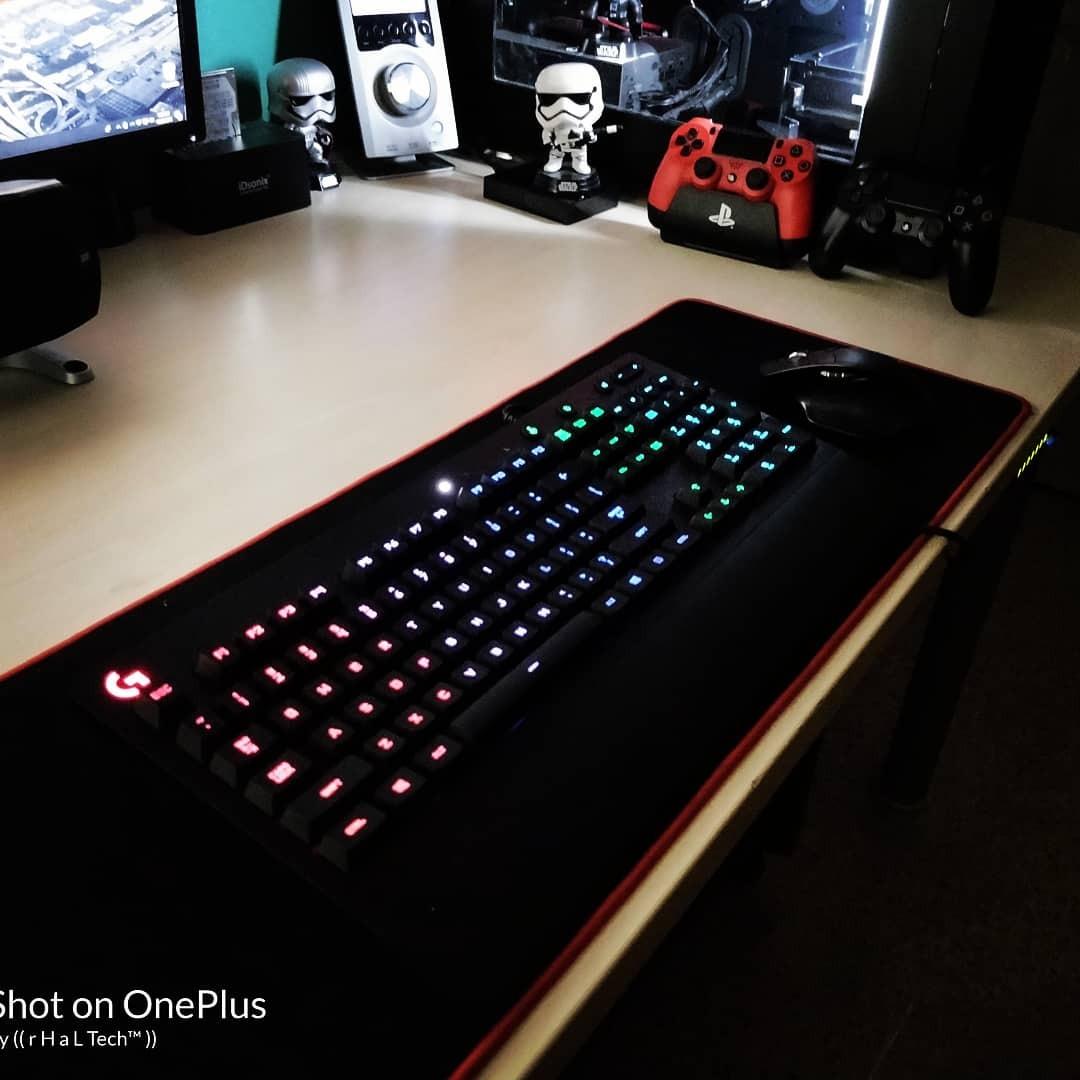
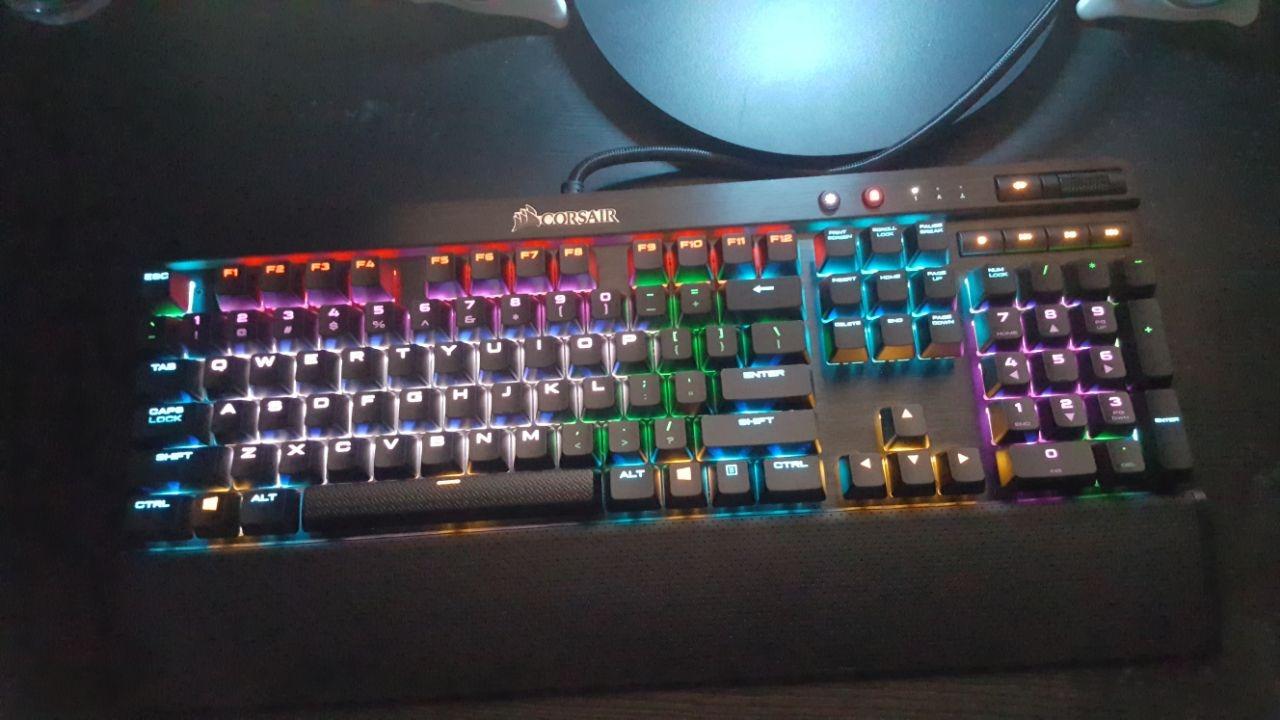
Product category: keyboard
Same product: no